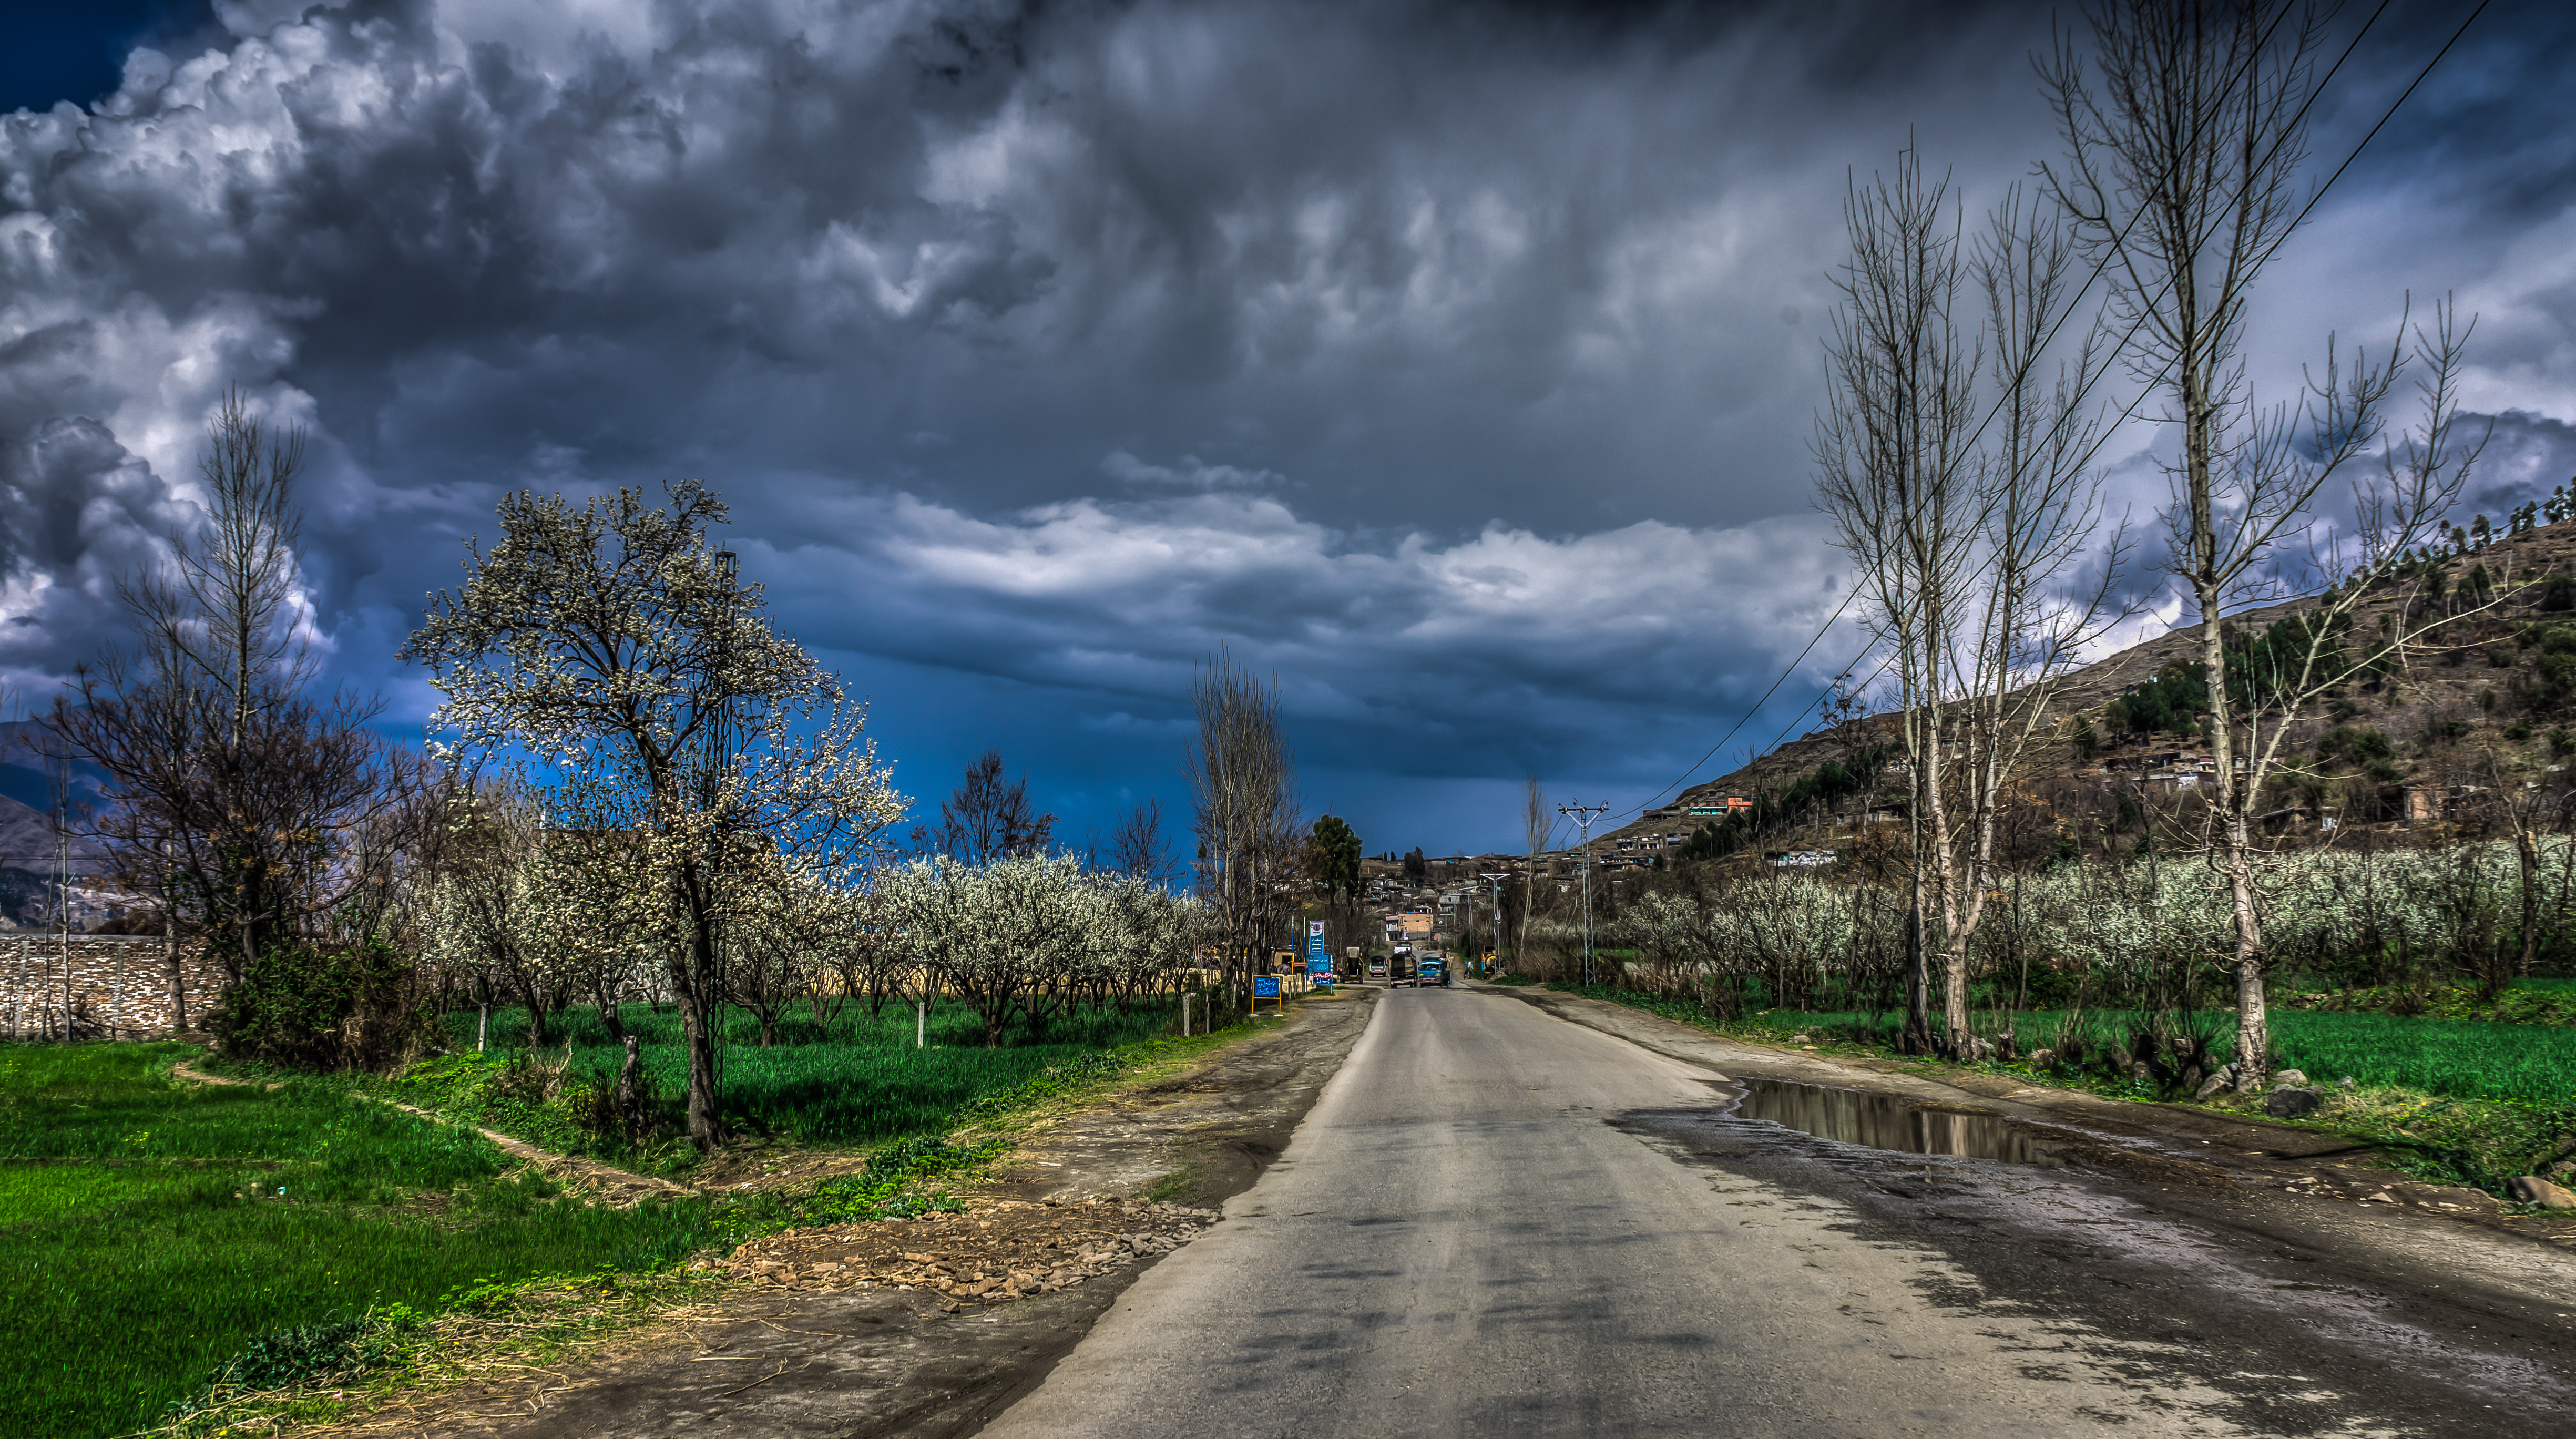
landscape, tree, nature, forest, grass, wilderness, mountain, cloud, sky, road, cloudy, hill, valley, mountain range, rural, autumn, park, clouds, infrastructure, rural area, woody plant, mountainous landforms, nonbuilding structure